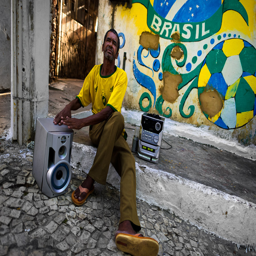
man enjoys music playing on the street .